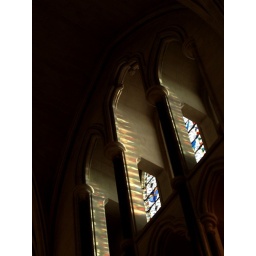
Light filters in throug the stained glass windows of Christ Church Cathedral in Dublin, Ireland.